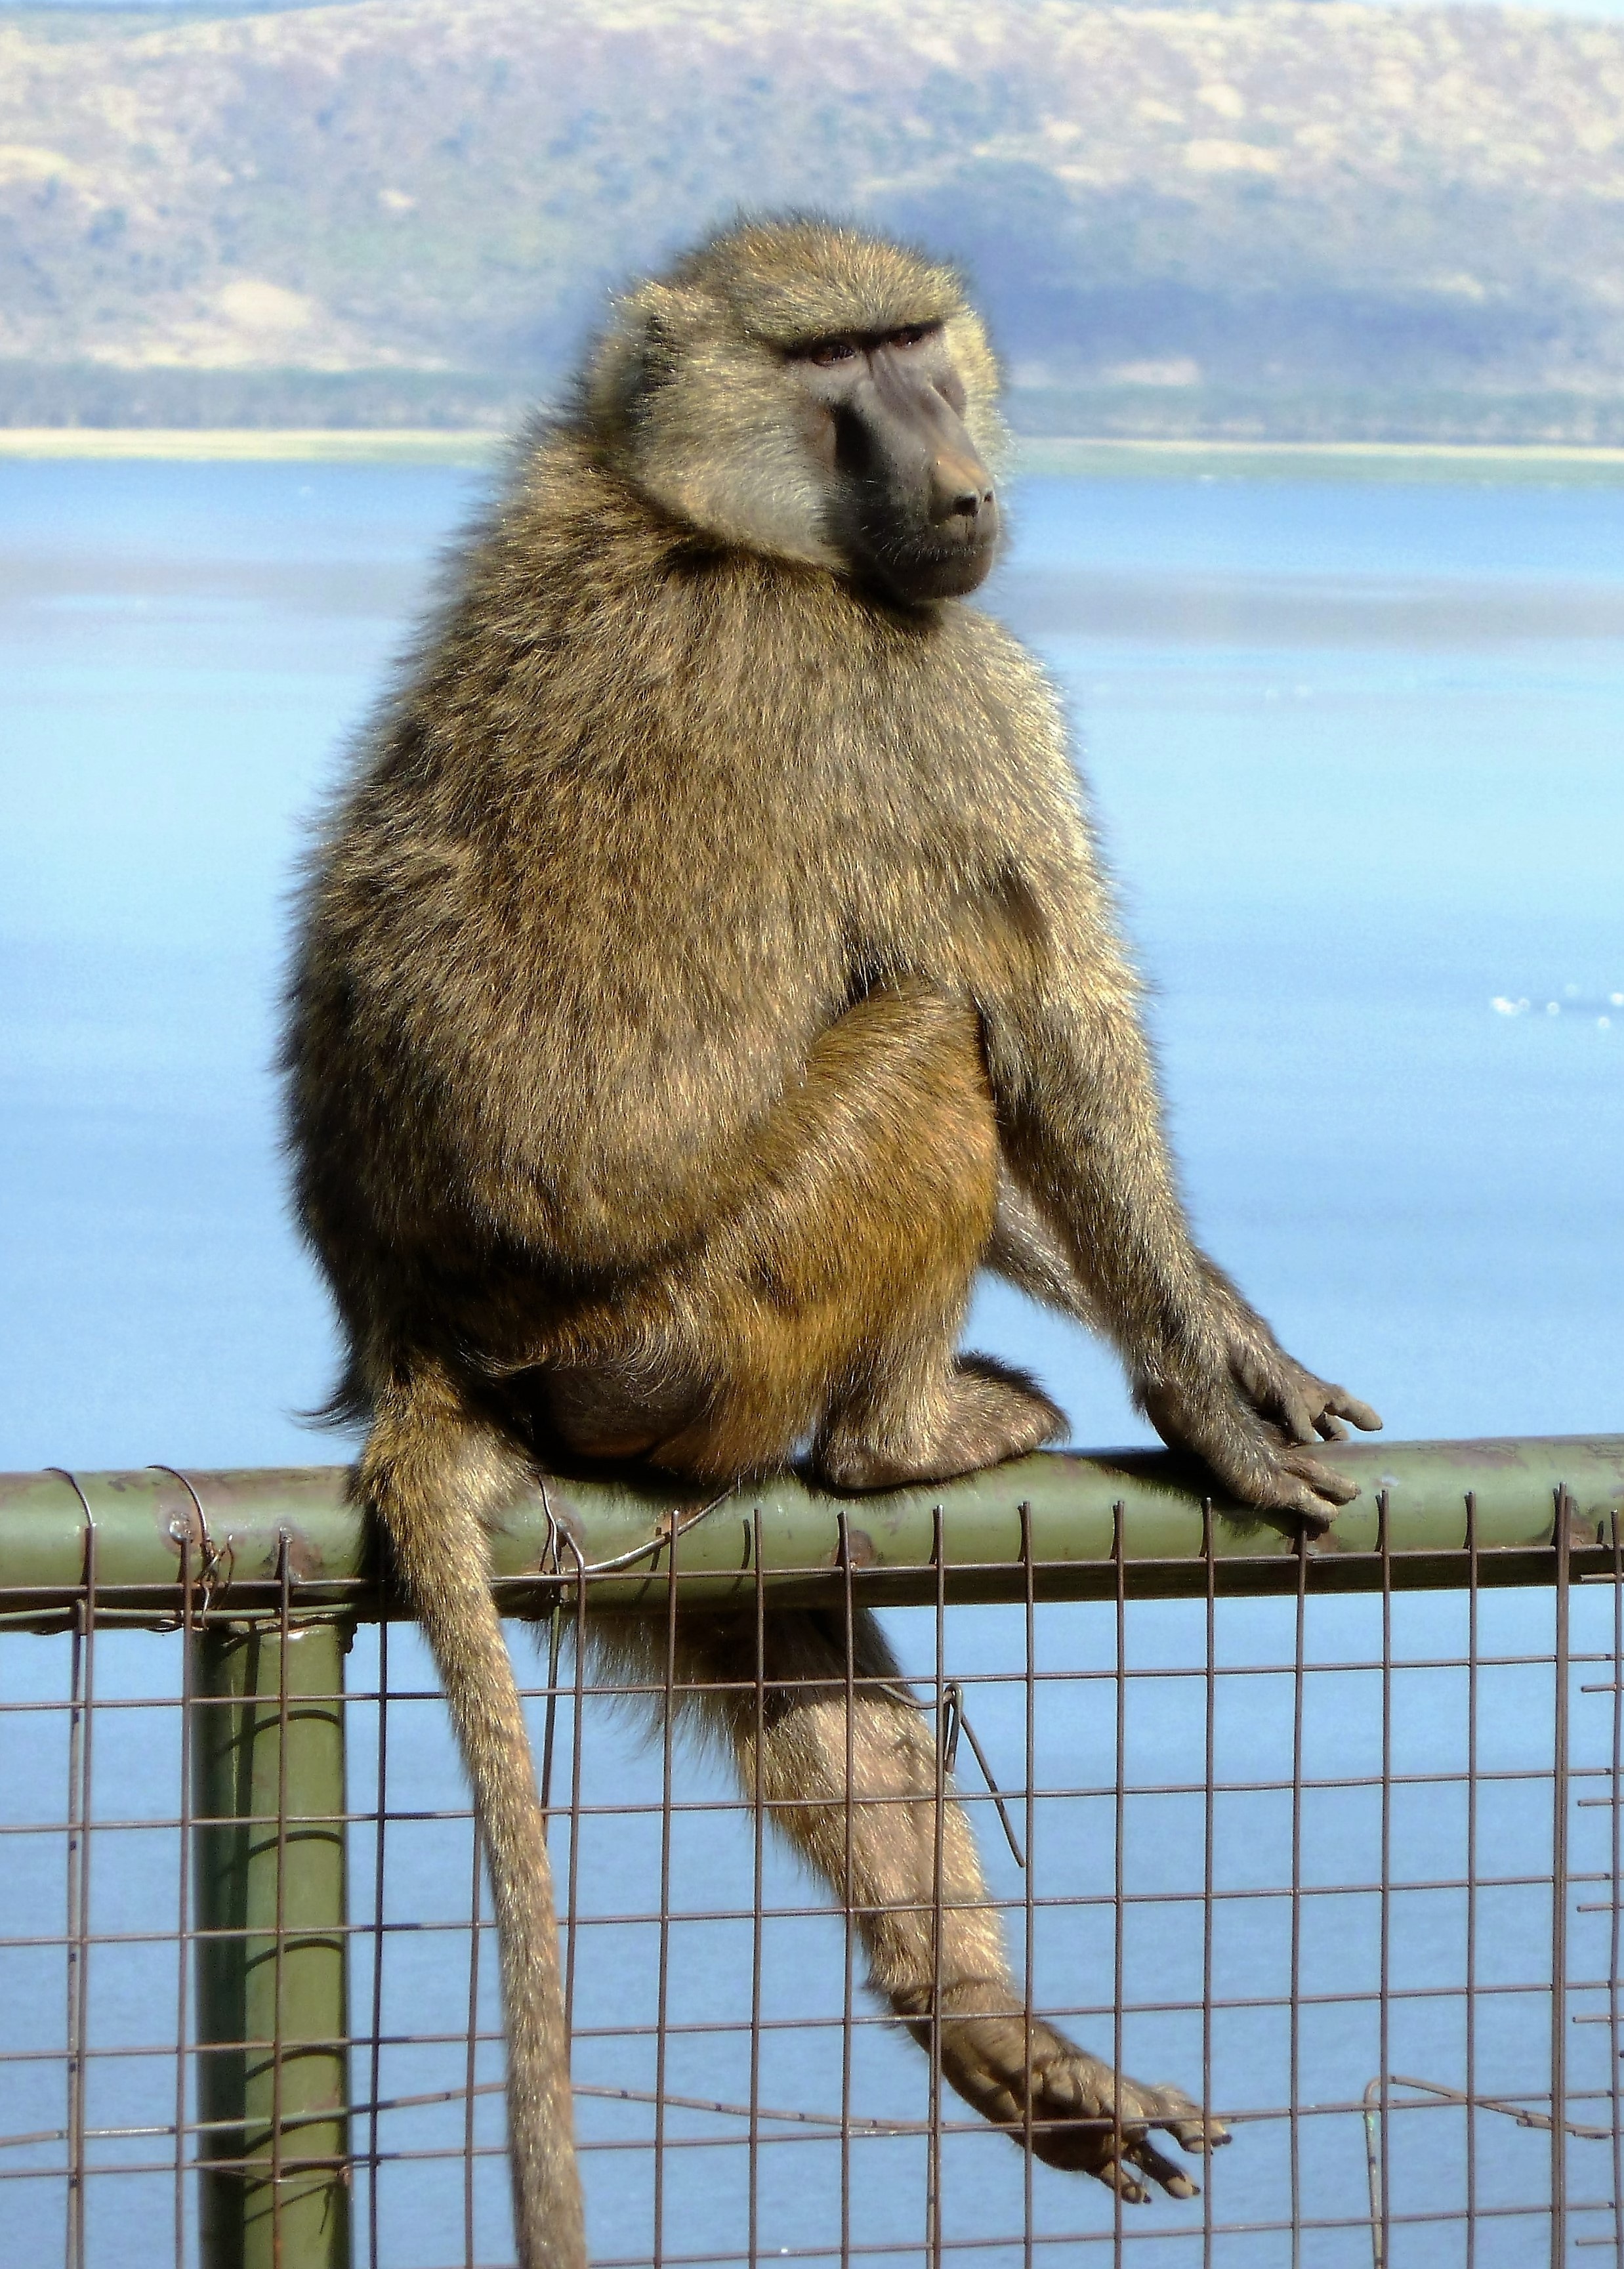
wildlife, coat, balance, mammal, monkey, fauna, primate, baboon, tail, vertebrate, muzzle, macaque, old world monkey